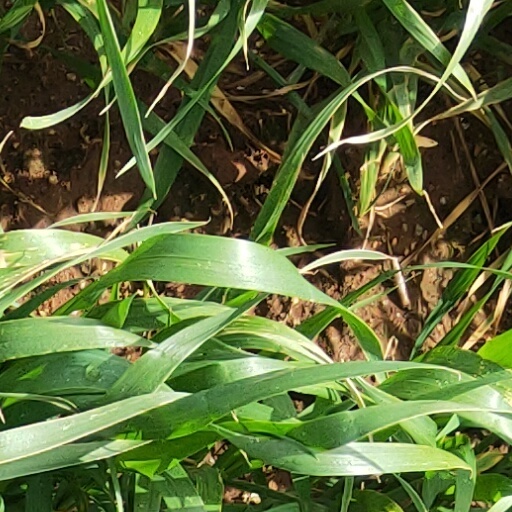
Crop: wheat